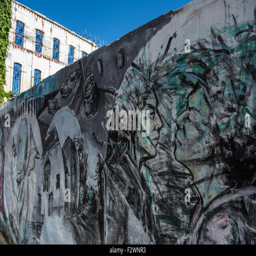
spray painted graffiti and urban art seen on a wall